Brooks–Baxter War

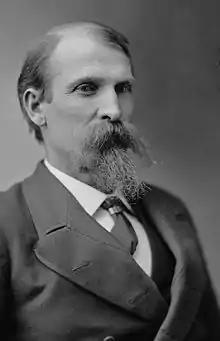
Black and white photograph of a serious-looking middle-age man with thinning hair, long mustache, and pointy beard, wearing a double-breasted waistcoat and necktie

Powell Clayton, a 35-year-old former brigadier general in the Union army who remained in Arkansas after marrying an Arkansas woman, was elected governor as a Republican in April, 1868. The election was scarred with irregularities. For example, the return of votes in Pulaski County exceeded the number of registered voters. Also, the registrars, who controlled the distribution of ballots, admitted that they had given ballots to voters from other counties if they could show a valid registration certificate. Both sides claimed election fraud and voter intimidation: armed parties had been stationed on roads to keep voters away from the polls. General Gillem, commander of the military district that included Arkansas, wrote to General Grant that it would take months to sort out which side had committed the greater election fraud.